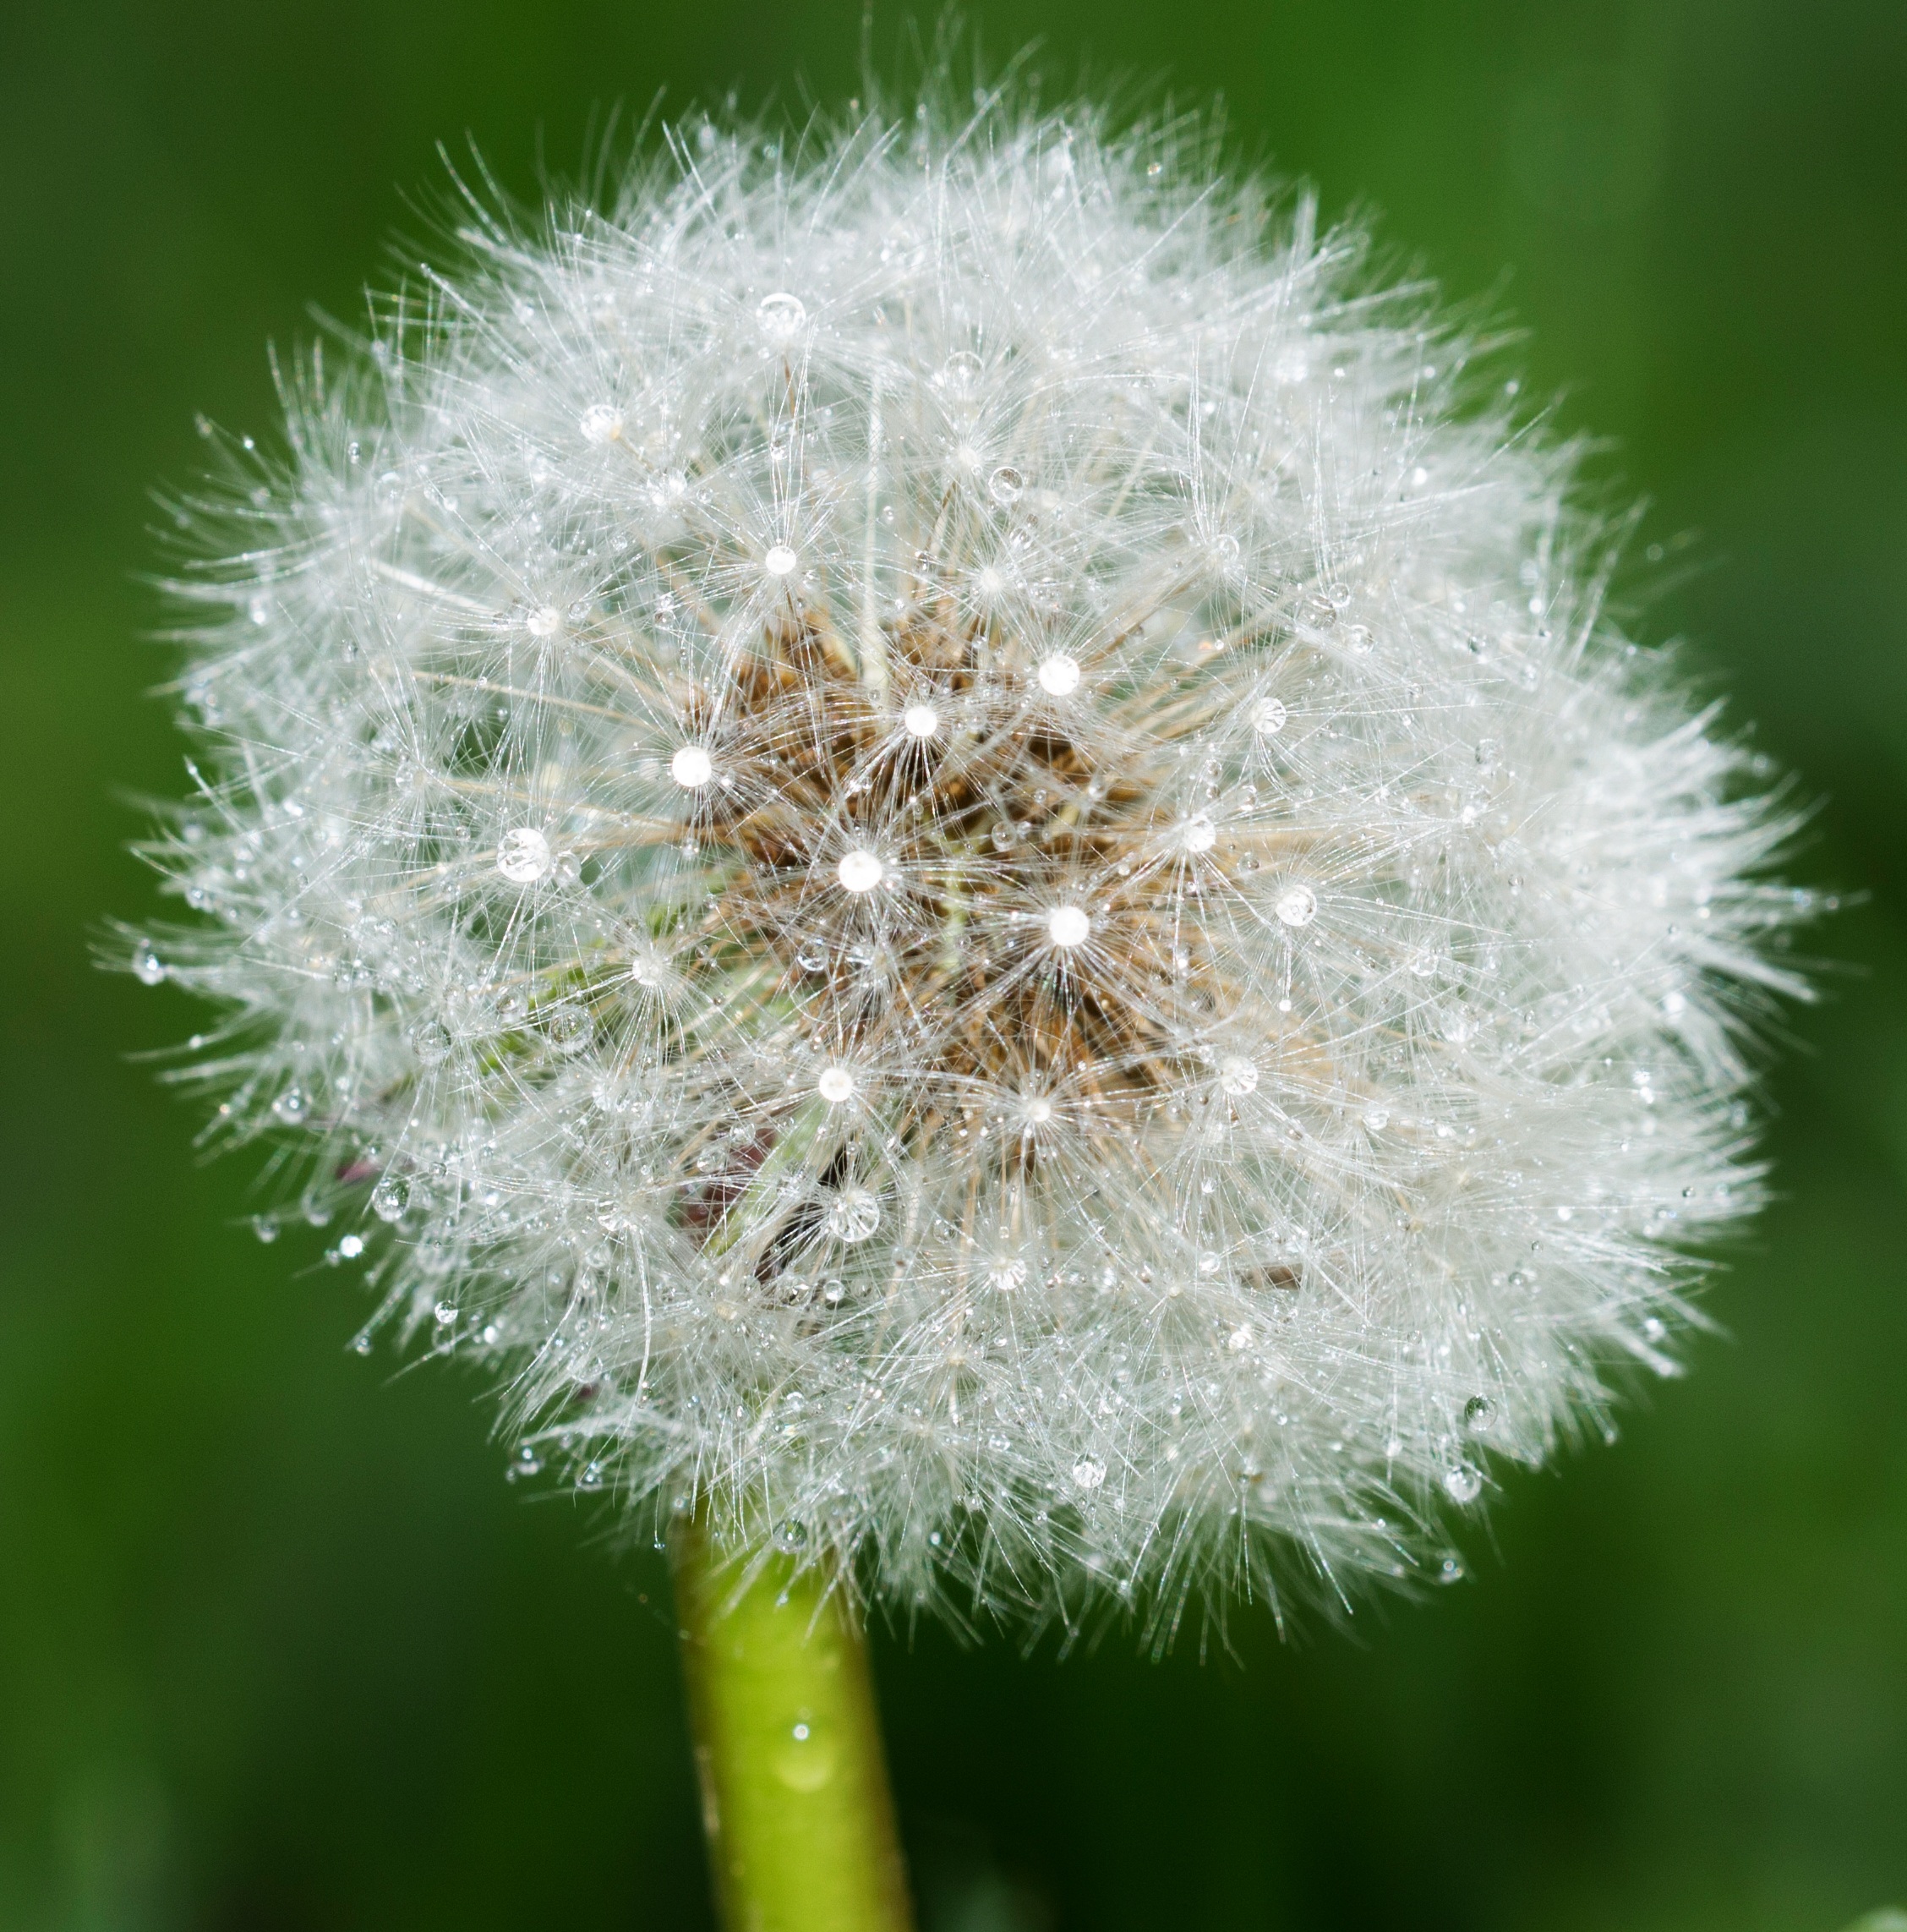
water, nature, grass, dew, plant, photography, meadow, dandelion, flower, green, botany, flora, wildflower, close up, thistle, macro photography, flowering plant, daisy family, plant stem, land plant, jarn flowers